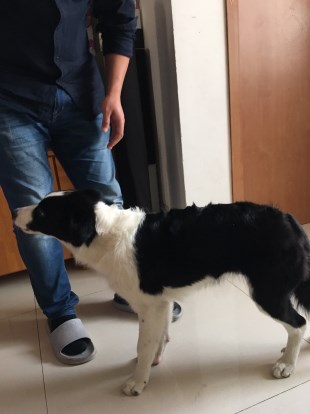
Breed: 2594-n000109-Border_collie